GunForce

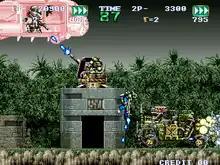
Arcade screenshot

The player is armed with a gun that fires rapid-fire bullets. Each direction it shoots can be fixed toward it so the player doesn't have to hold the joystick toward it. Players may find motorcycles to speed across enemy territory faster in addition to helicopters and cable cars.